Salem College

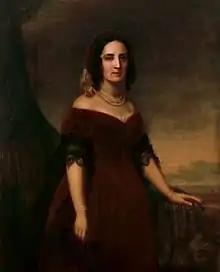
Portrait of Sarah Childress Polk

Among its alumnae is Sarah Childress Polk, wife of U.S. President James Knox Polk.